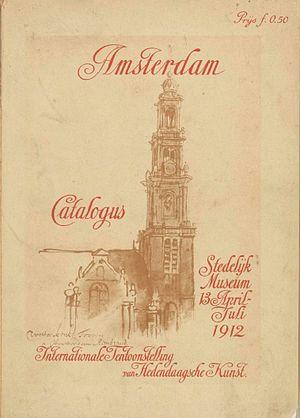
L’Exposition des maîtres vivants est une importante série d'expositions artistiques regroupant des œuvres d'artistes contemporains organisées entre 1808 et 1917 dans plusieurs grandes villes des Pays-Bas.